Vermilion tanager

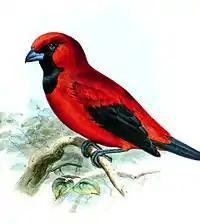

The vermilion tanager was formally described in 1858 by the English zoologist Philip Sclater from a specimen collected near the Napo River in Ecuador. He coined the binomial name "Euchaetes coccineus". Sclater subsequently discovered that the genus name "Euchaetes" was already in use for a genus of moths and in 1879 proposed the replacement name "Calochaetes". The new name combines the Ancient Greek "kalos" meaning beautiful with "khaitē" meaning "mane". The specific epithet "coccineus" is a Latin word meaning "scarlet-coloured". The genus contains a single species, the vermilion tanager. The species is monotypic: no subspecies are recognised.